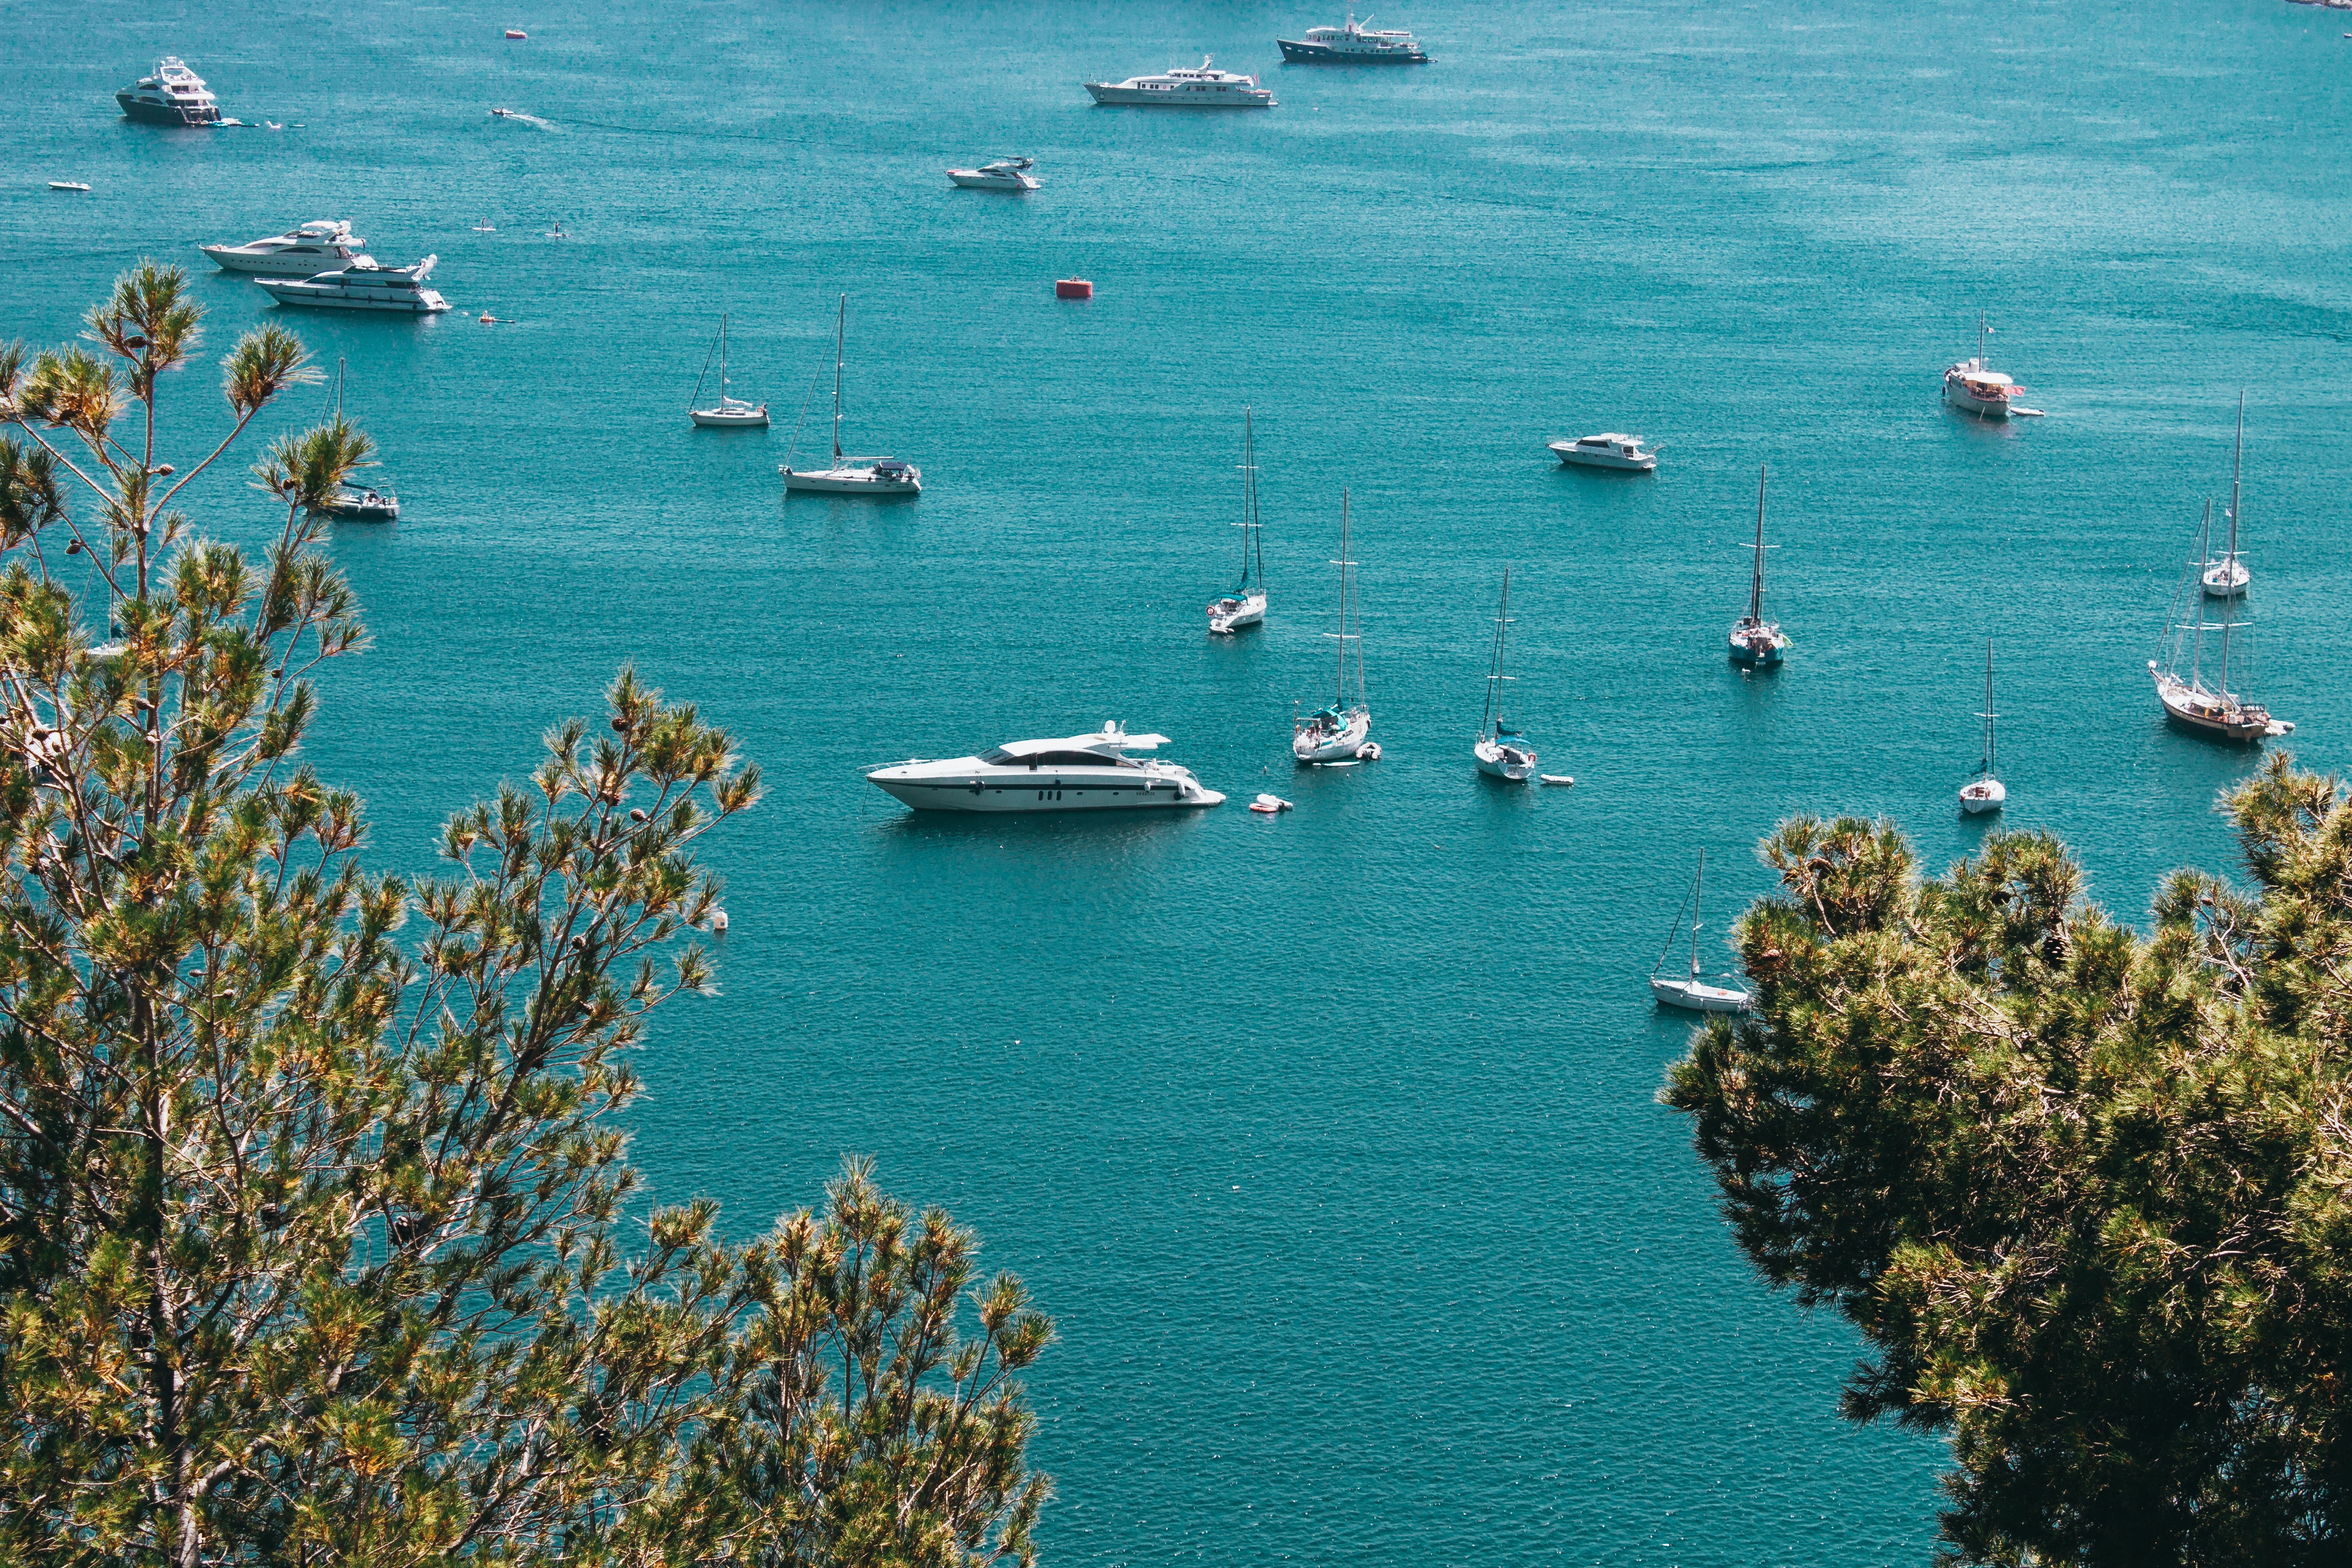
body of water, sea, blue, coast, azure, coastal and oceanic landforms, turquoise, sky, bay, bight, ocean, promontory, tree, vacation, headland, tourism, inlet, summer, skerry, rock, plant community, cape, boat, vehicle, island, plant, sailboat, cove, tropics, sound, caribbean, peninsula, cliff, beach, klippe, harbor, terrain, watercraft